Blackwall Tunnel

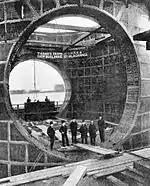
A framing section of the Blackwall Tunnel being constructed at the Thames Ironworks around 1895

A tunnel in the Blackwall area was originally proposed in the 1880s. A bridge was not feasible due to shipping in the River Thames in East London. According to Robert Webster, then MP for St Pancras East, a tunnel would "be very useful to the East End of London, a district representing in trade and commerce a population greater than the combined populations of Liverpool, Manchester and Birmingham." By this time, all road bridges in London east of the ferry at Chiswick were toll-free, but these were of little use to the two fifths of London's population that lived to the east of London Bridge.